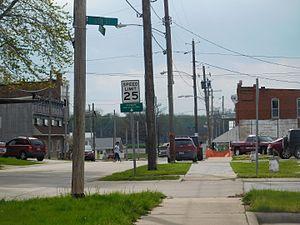
Keithsburg est une petite ville du comté de Mercer dans l'Illinois aux États-Unis. Elle est incorporée le 6 juin 1889.